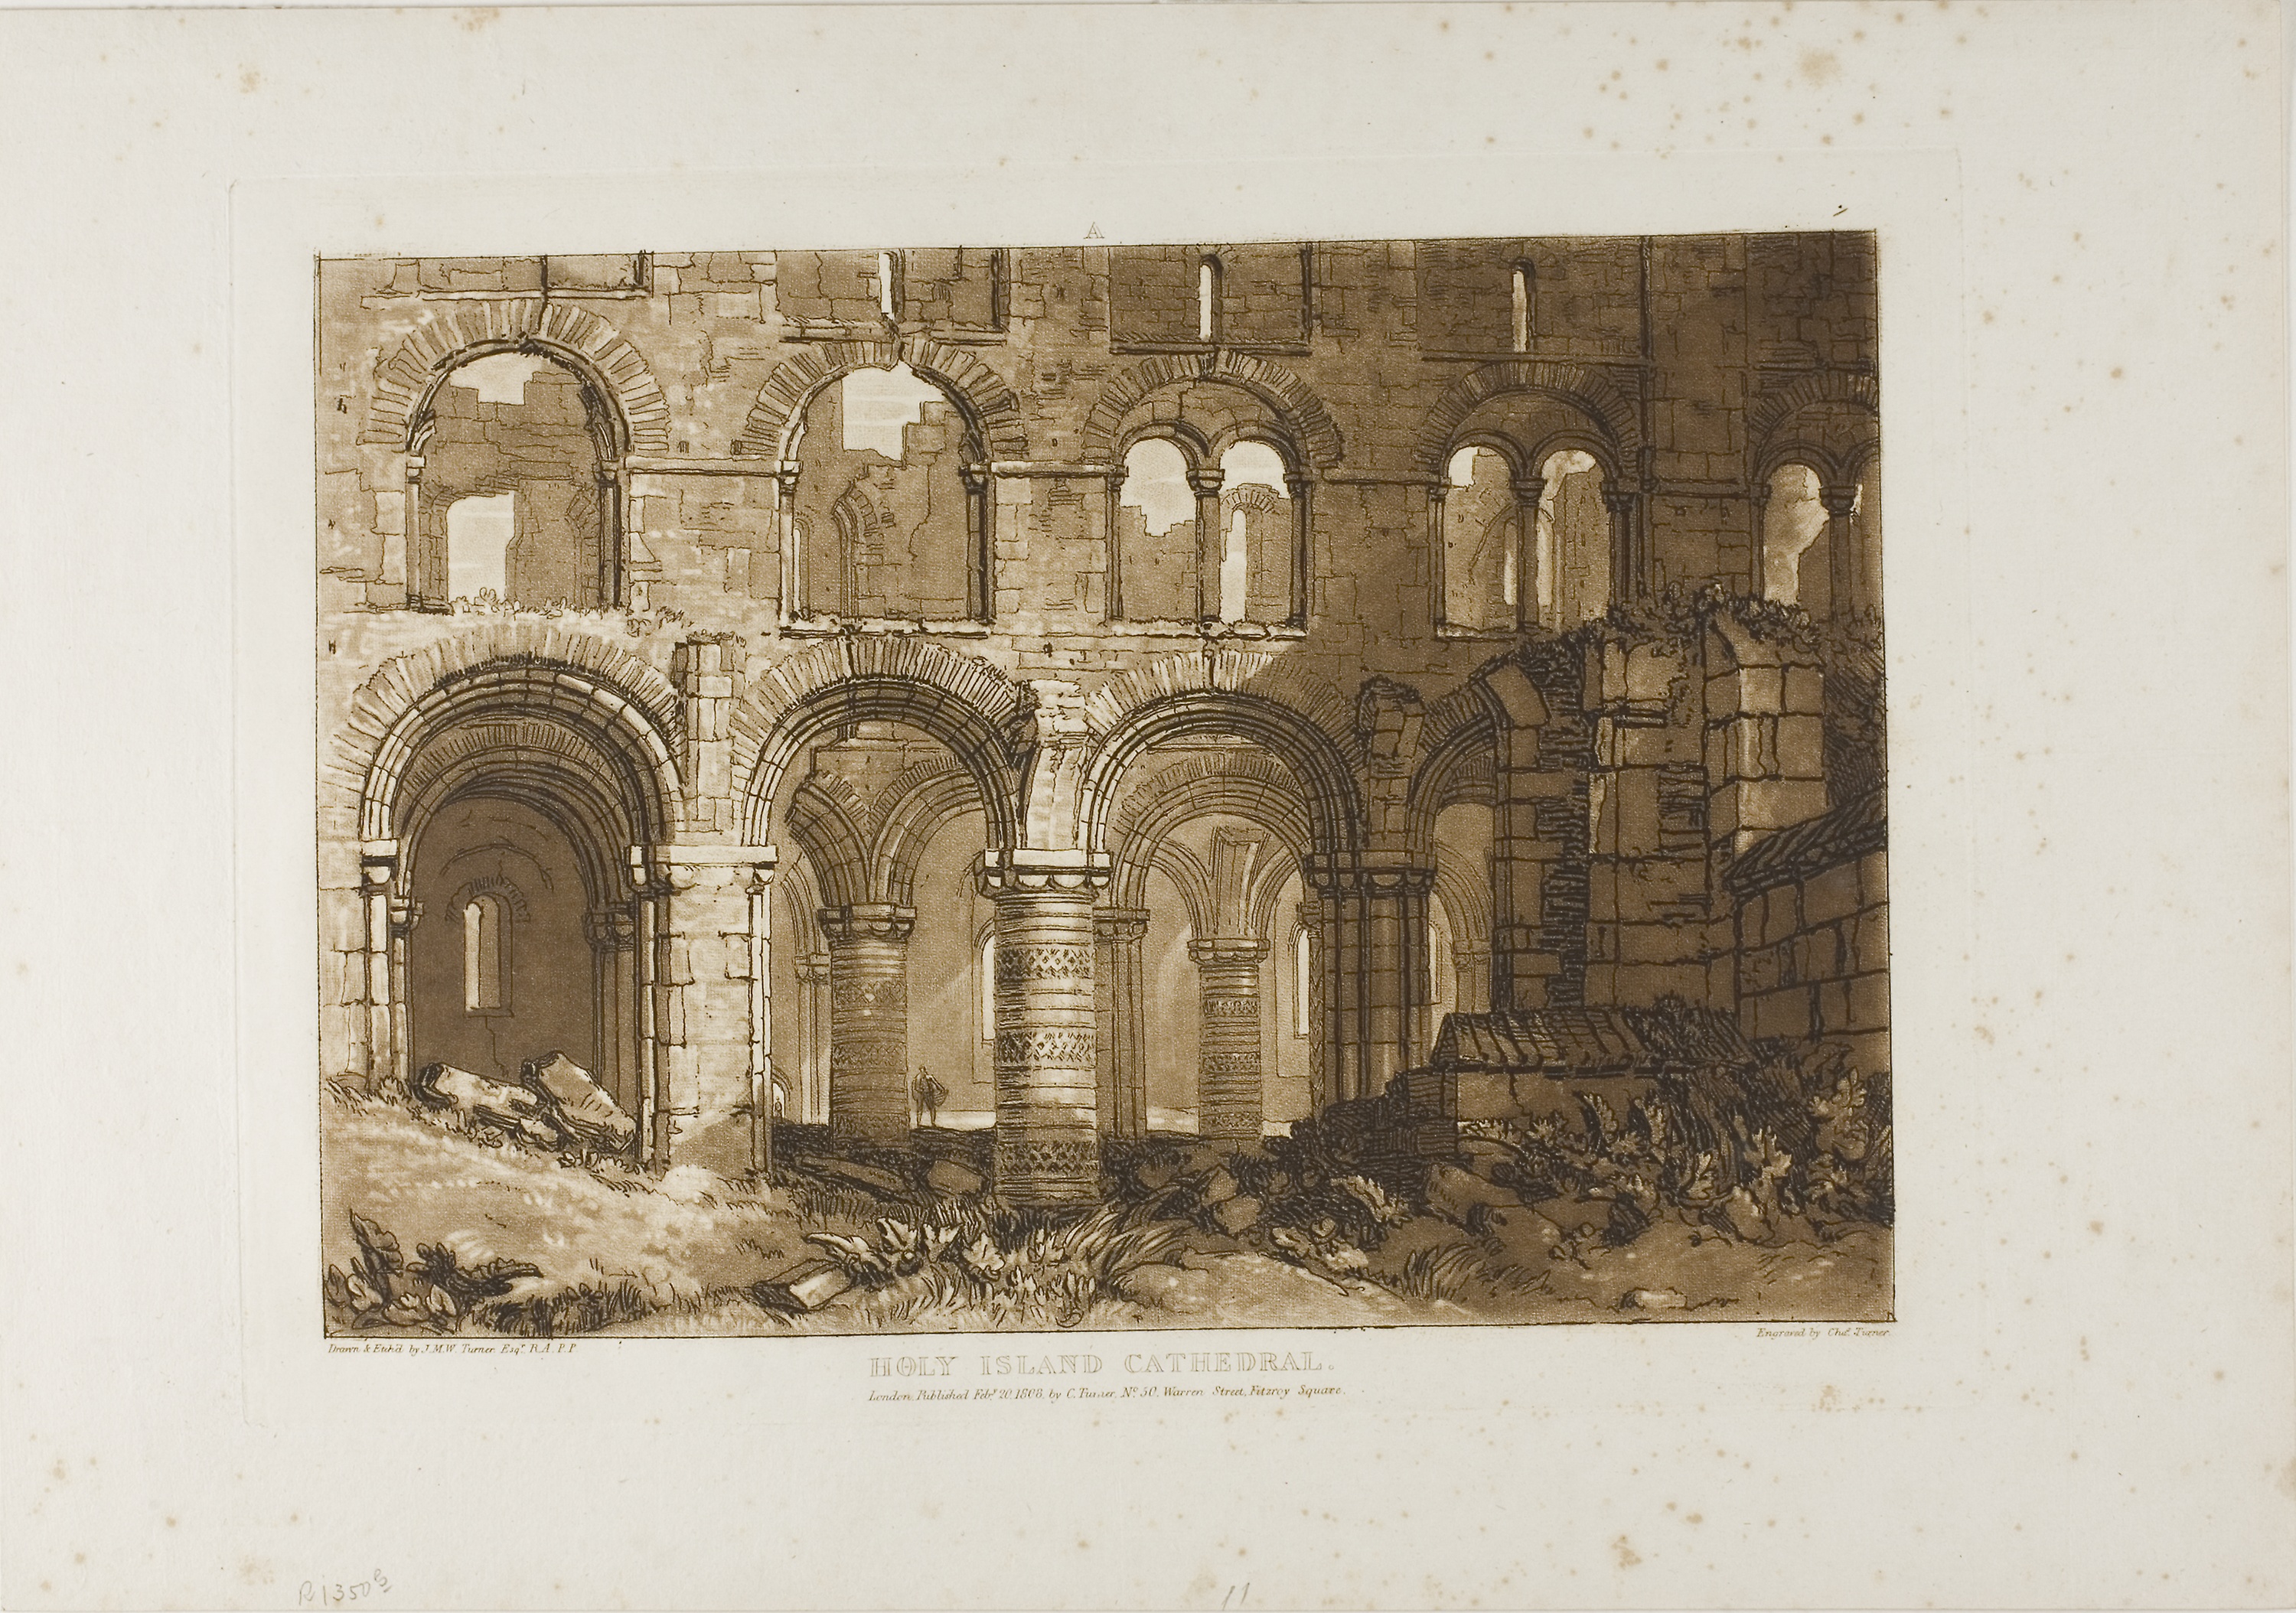
arch, history, ancient history, building, facade, medieval architecture, stock photography